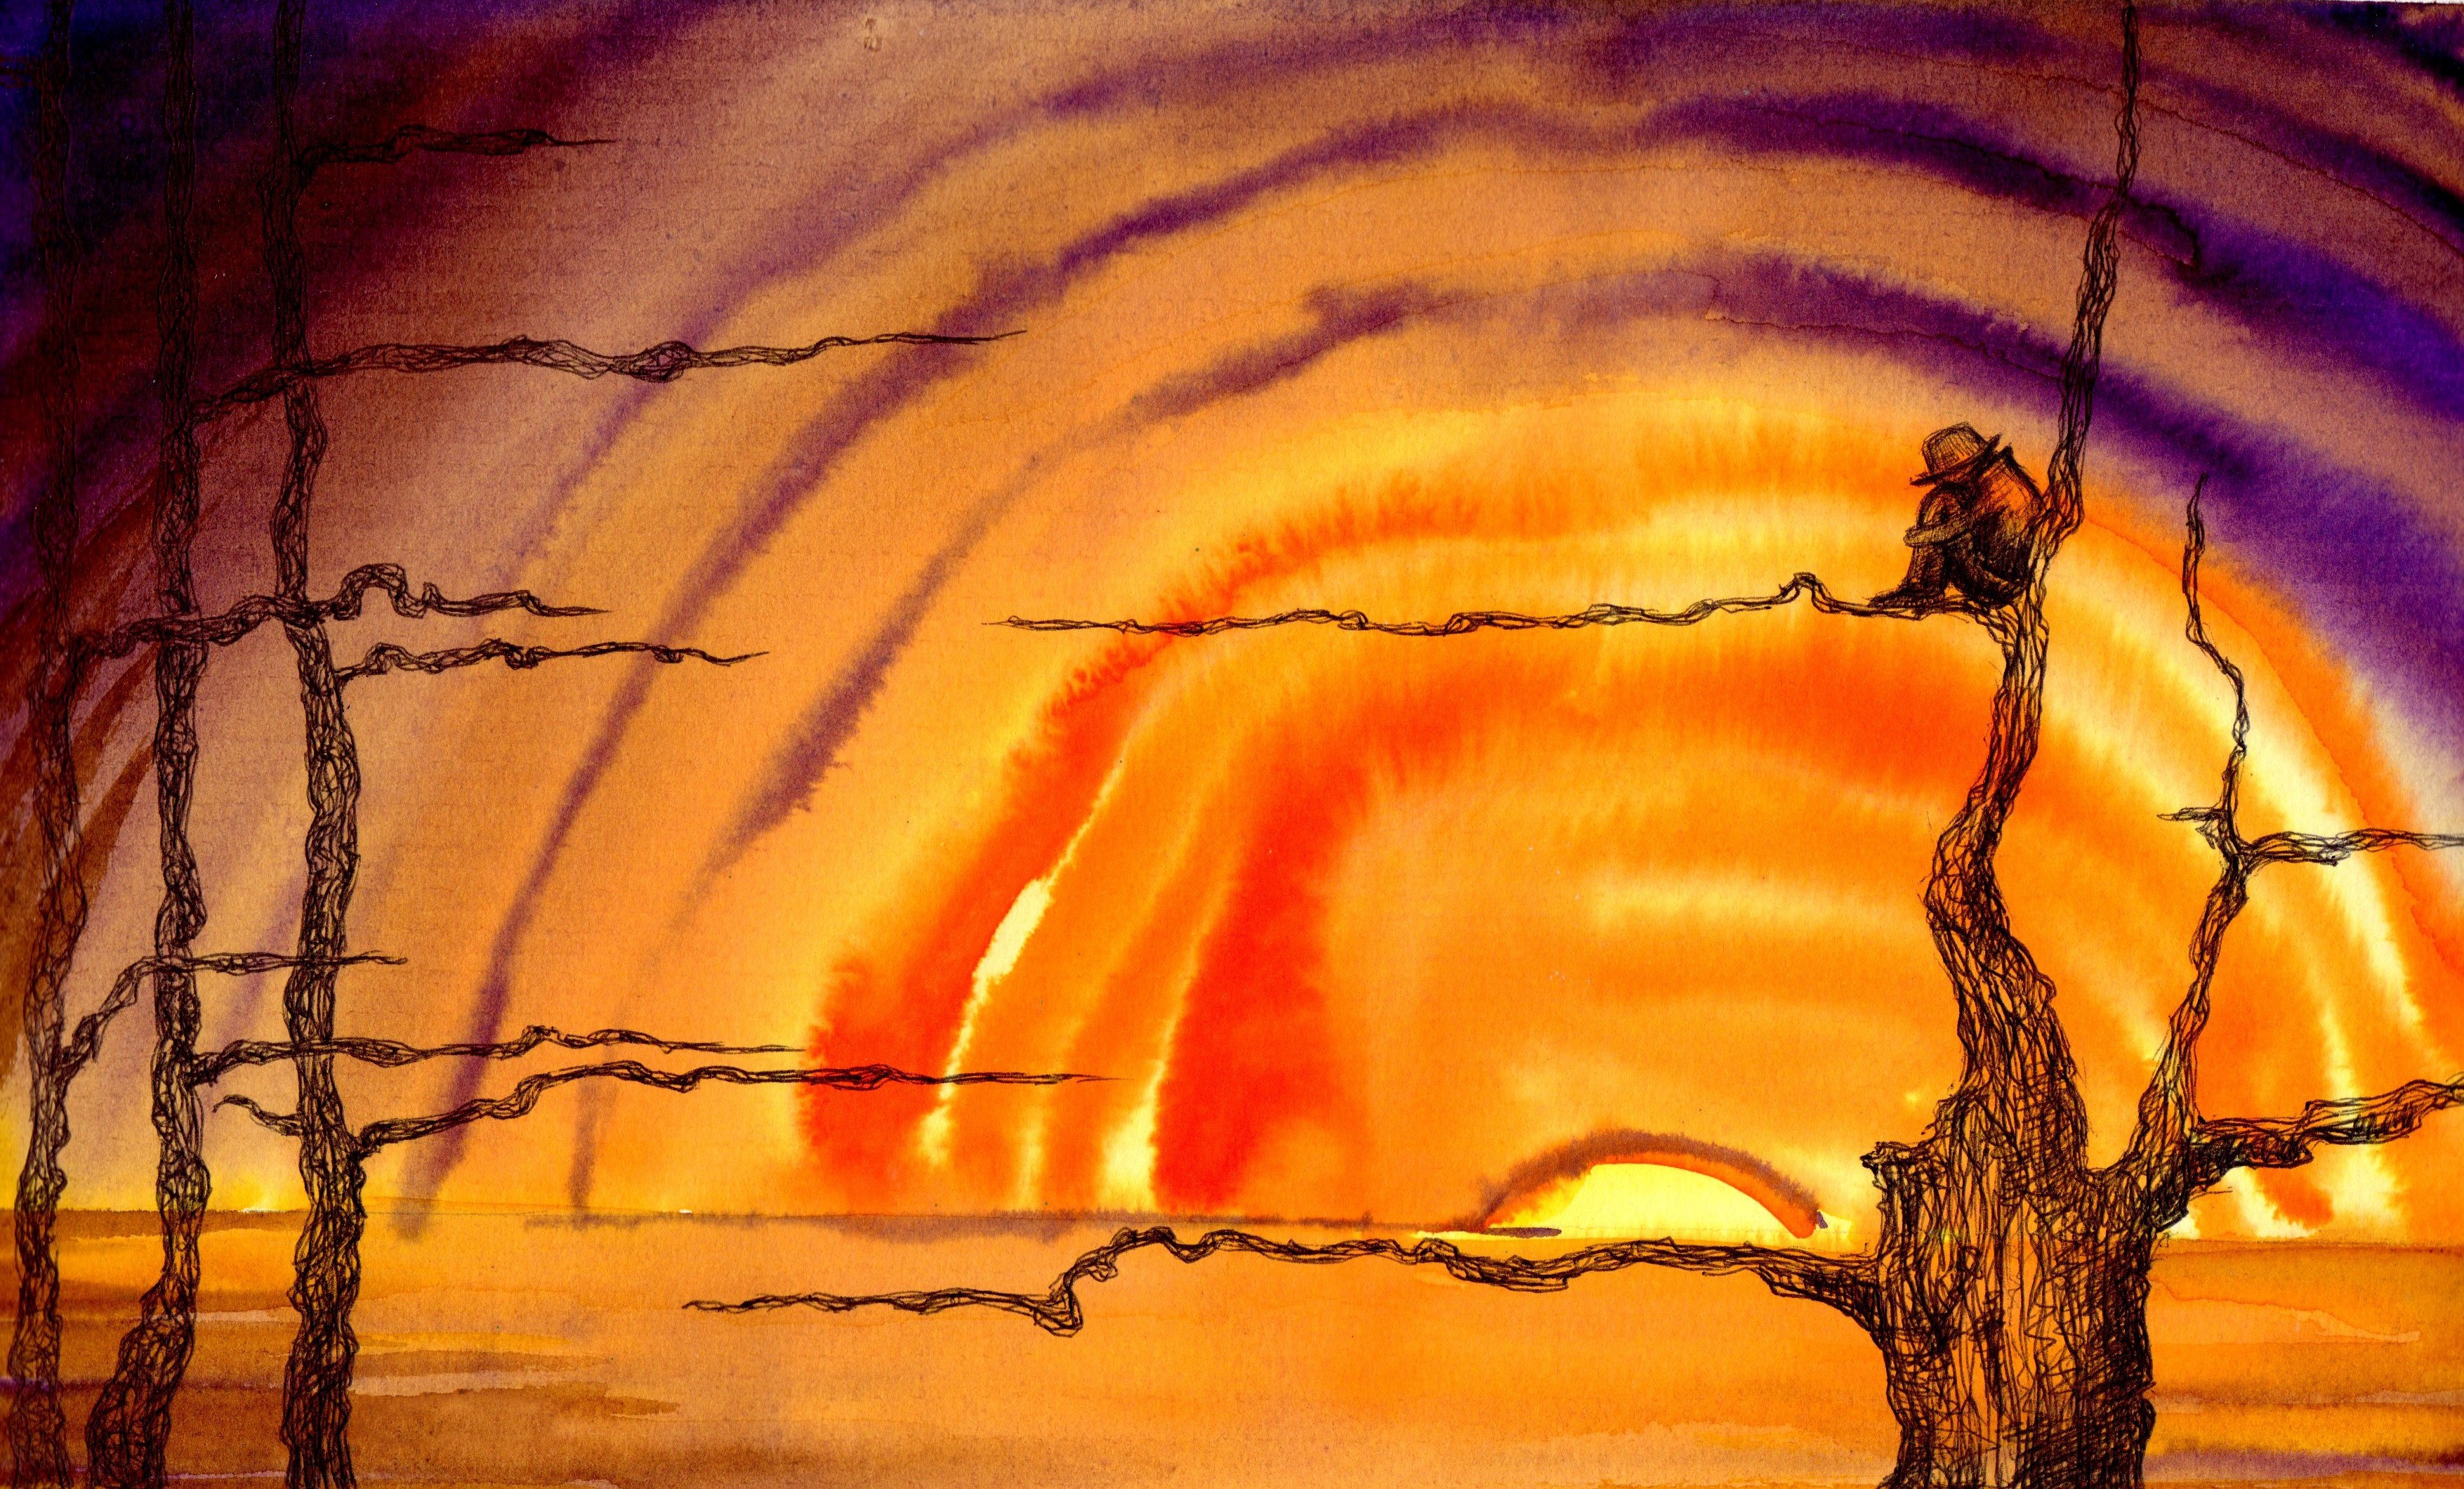
sunset, sunlight, evening, reflection, color, watercolor, drawing, illustration